Carnegie Library of Pittsburgh

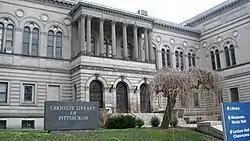
Carnegie Library of Pittsburgh Main Branch in the city's Oakland neighborhood

The Carnegie Library of Pittsburgh is the public library system in Pittsburgh, Pennsylvania. Its main branch is located in the Oakland neighborhood of Pittsburgh, and it has 19 branch locations throughout the city. Like hundreds of other Carnegie libraries, the construction of the main library, which opened in 1895, and several neighborhood branches, was funded by industrialist Andrew Carnegie. The Pittsburgh area houses the first branches in the United States.